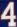
Number: 4